Question: Please indicate a possible affordance area of the knife that can be used for holding
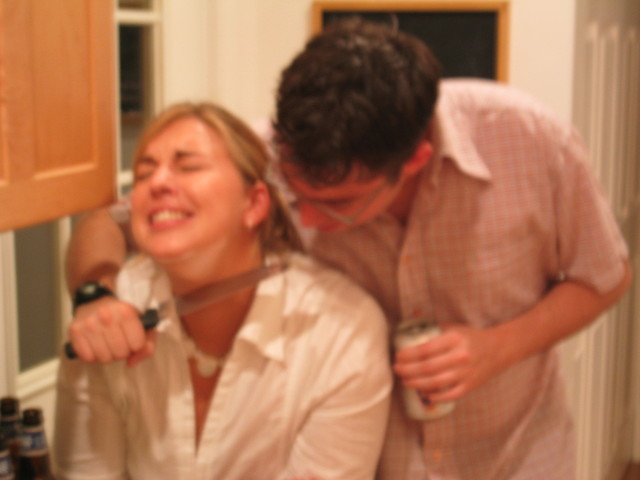
Answer: [64.38, 307.363, 158.806, 361.789]